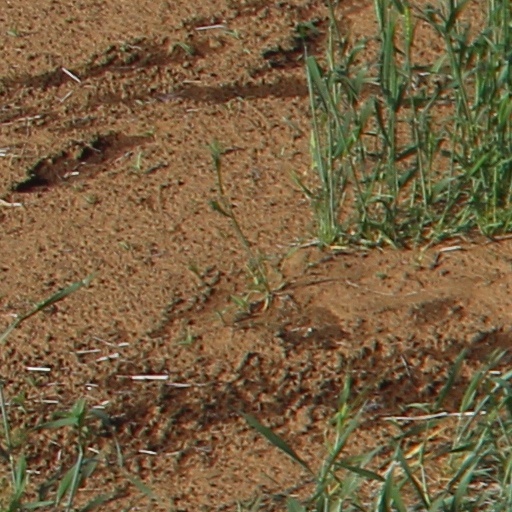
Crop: wheat